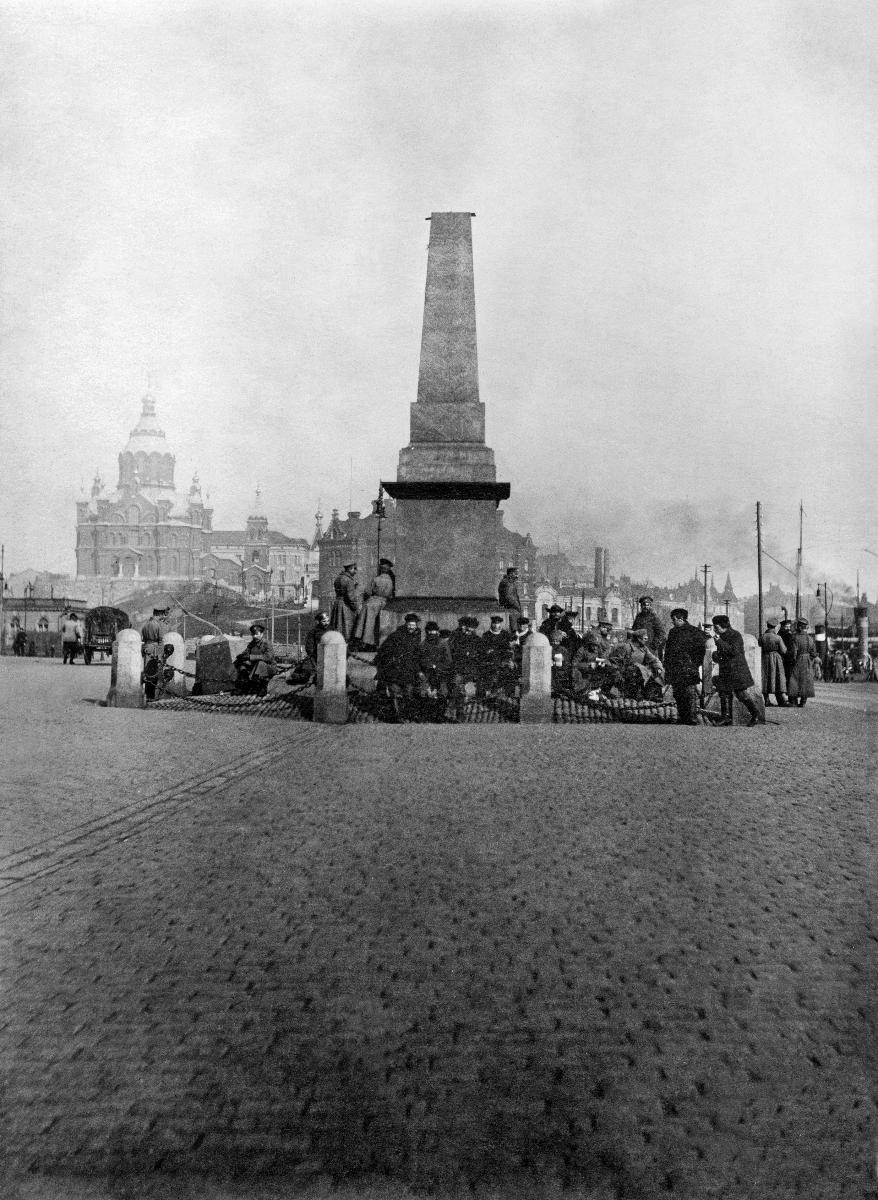
Riisuttu Keisarinnan kivi
The dismantled Stone of the Empress
sisällön kuvaus: Riisuttu Keisarinnan kivi Helsingin kauppatorilla 1917. Kullattu pallo kotkineen on viety pois. content description: The dismantled Stone of the Empress on Helsinki Market Square in 1917. The golden ball and the eagle has been removed.
Kuvaaja: Kivekäs, Matti, kuvaaja
Vuosi: 1917
Paikka: Suomi; Suomi, Uusimaa, Helsinki; Suomi, Uusimaa, Helsinki, Kauppatori Helsinki
Aiheet: politiikka; mielenosoitukset; julkinen taide; muistomerkit; politics; demonstrations (activism); public art; monuments; demonstrations; memorial; monument; politik; demonstrationer (meningsyttringar); offentlig konst; minnesmärken